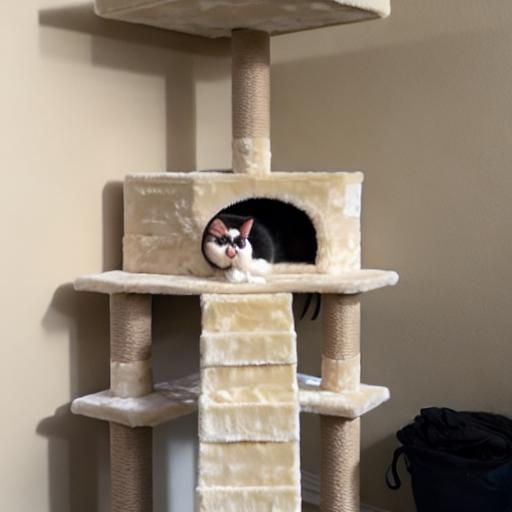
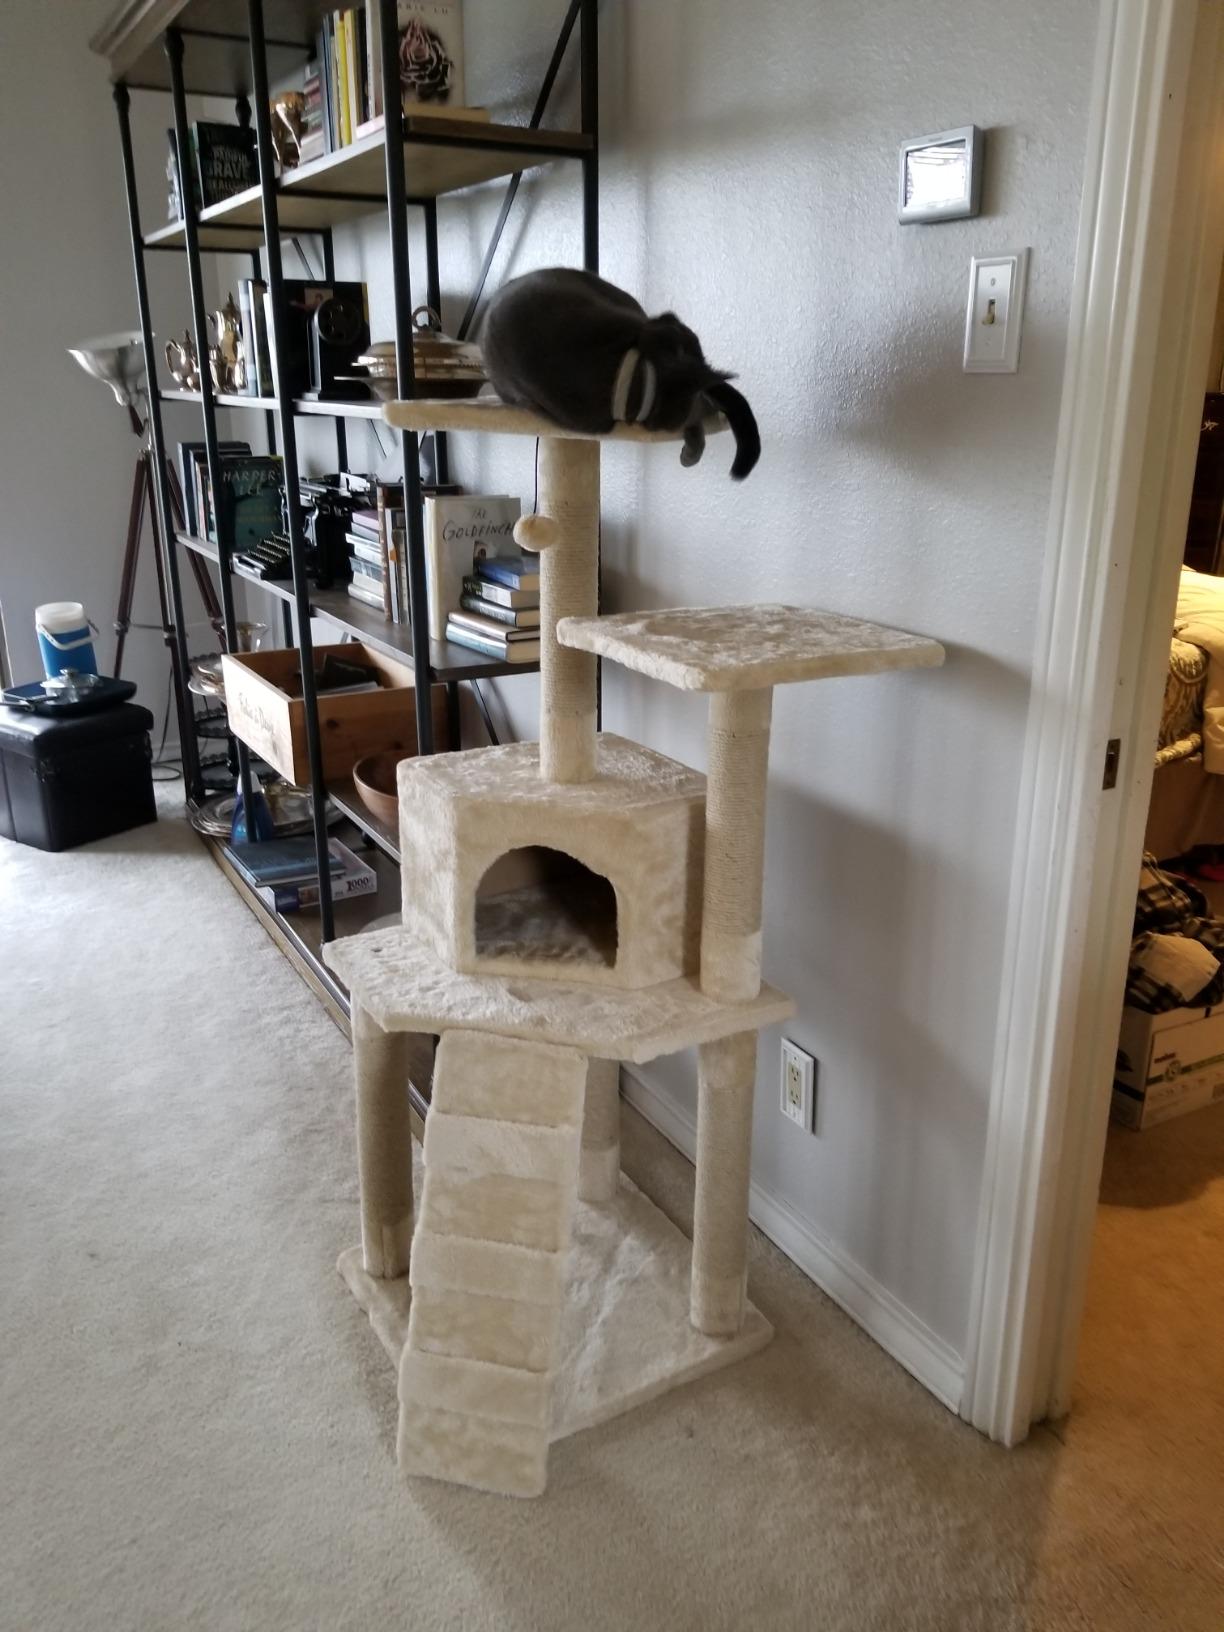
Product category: items_cat tree
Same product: no